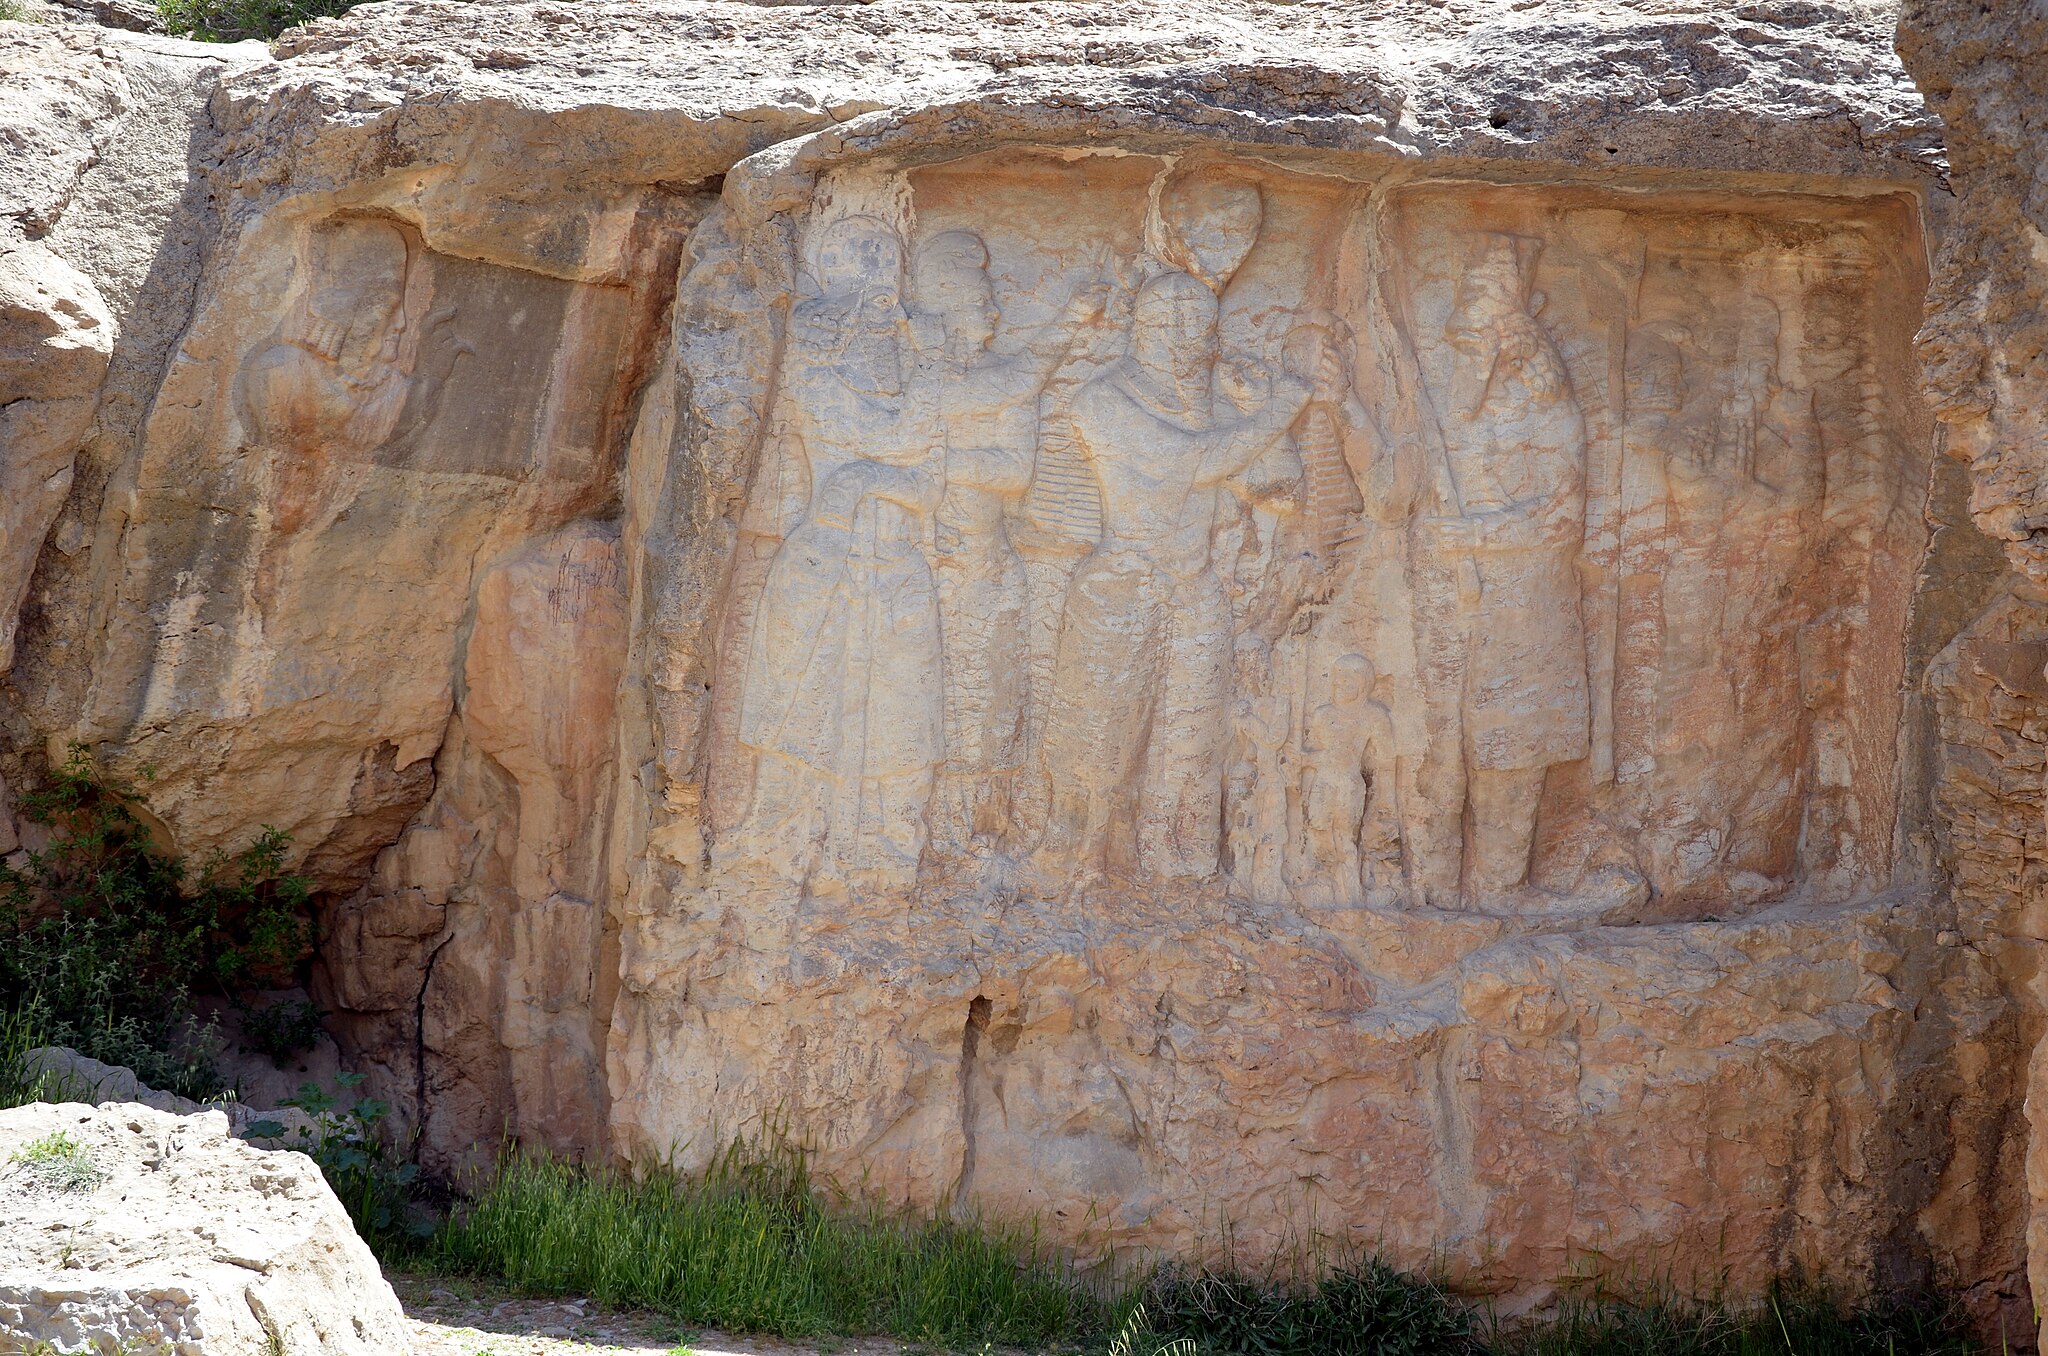
Title: Marvdasht - Rajab Inscription (Naghsh Rajab) - panoramio (2)
Description: Marvdasht - Rajab Inscription (Naghsh Rajab)
Date: Taken on 26 April 2012
Categories: Relief of investiture of Shapur I at Naqsh-e Rajab, Panoramio files uploaded by Panoramio upload bot, Panoramio images reviewed by trusted users, Photos from Panoramio, Files with coordinates missing SDC location of creation, Iran photographs taken on 2012-04-26, Photos from Panoramio ID 1317158